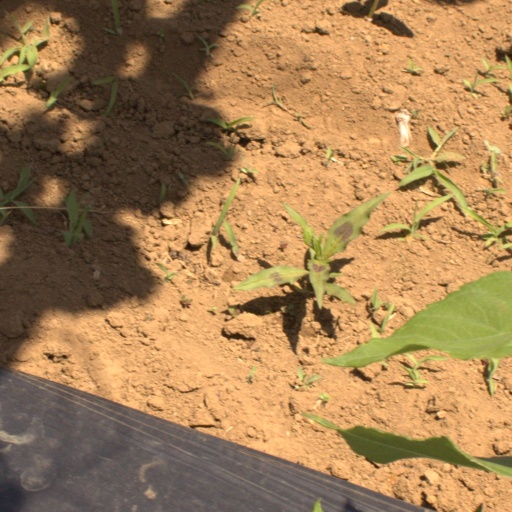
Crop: Jerusalem artichoke